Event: Ecuador Earthquake
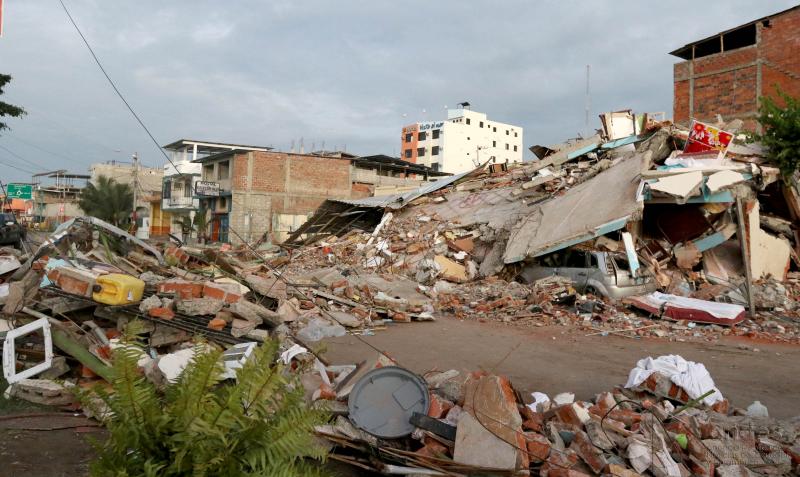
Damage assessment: damage